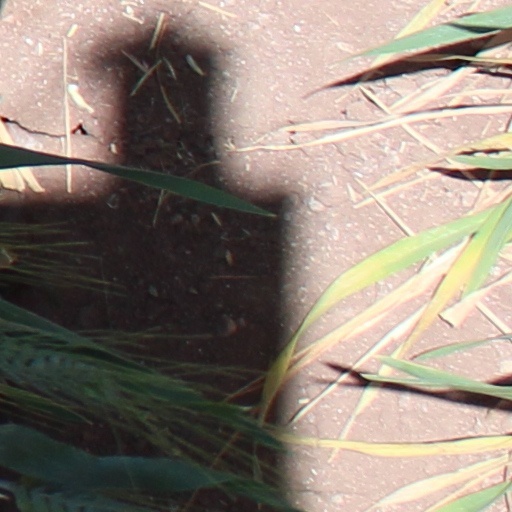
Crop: wheat